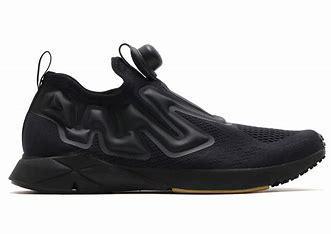
Brand: Reebok
Model: Pump Supreme